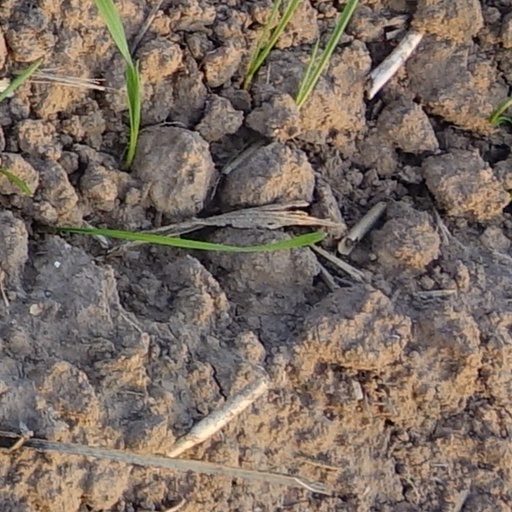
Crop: wheat